Islam and Mormonism

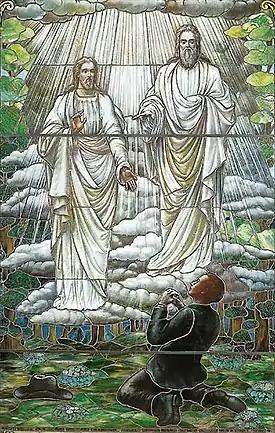
Joseph Smith claimed that he met Jesus and God the Father as two distinct physical beings during his First Vision

In stark contrast, Mormonism believes in a Godhead composed of three separate and distinct beings, who function as a single, unified God under the direction of the Father, who is held to be the senior member of this triad. Although the Book of Mormon and Doctrine and Covenants clearly identify the Father, Son and Holy Ghost as being "one God", this unity is seen as a metaphorical "oneness" in spirit, purpose and glory, rather than a physical or bodily union. The Mormon Book of Abraham, in its account of creation (one that generally parallels the one in the Biblical Book of Genesis), speaks of "the Gods", rather than "God", as accomplishing the act of creation.